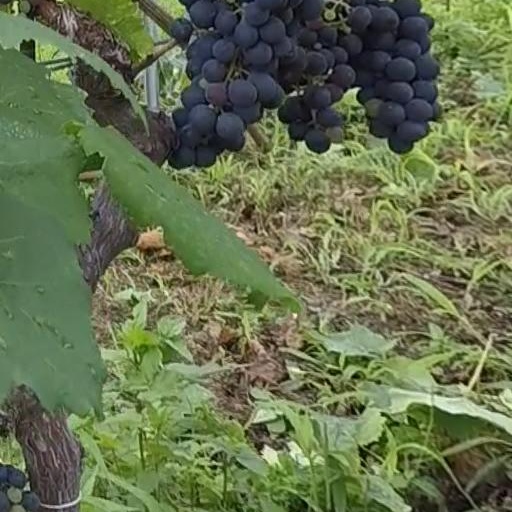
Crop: grape